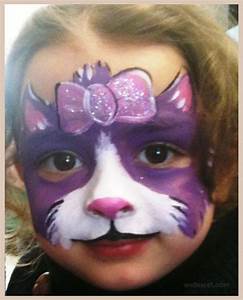
Label: gatto